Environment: real
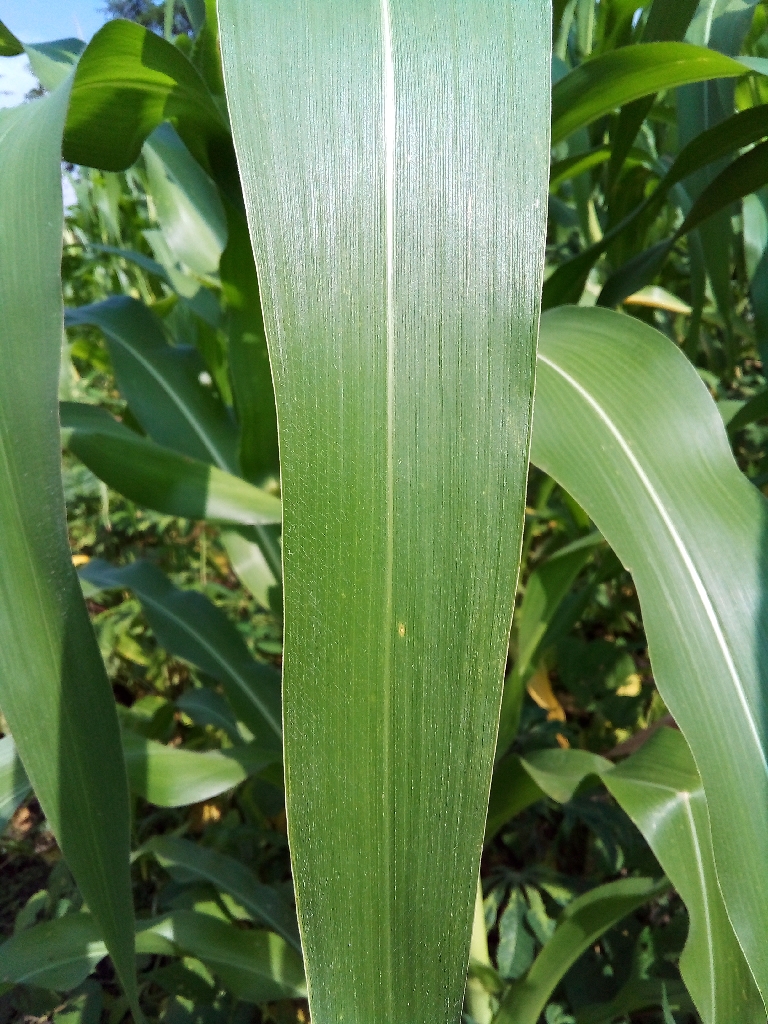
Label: healthy